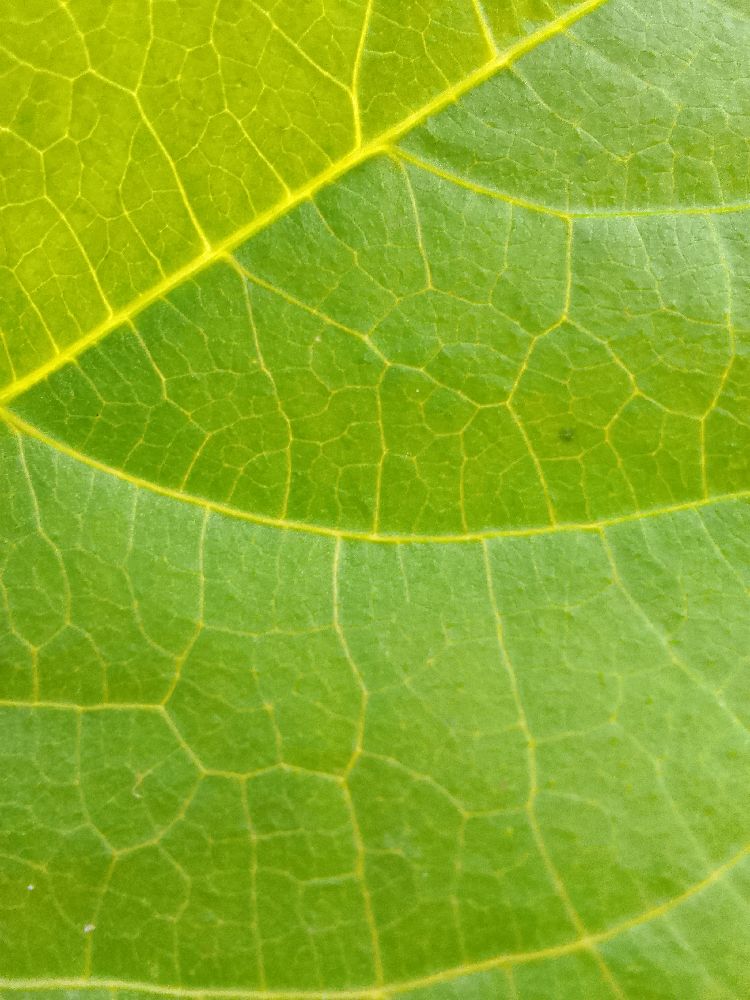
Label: healthy